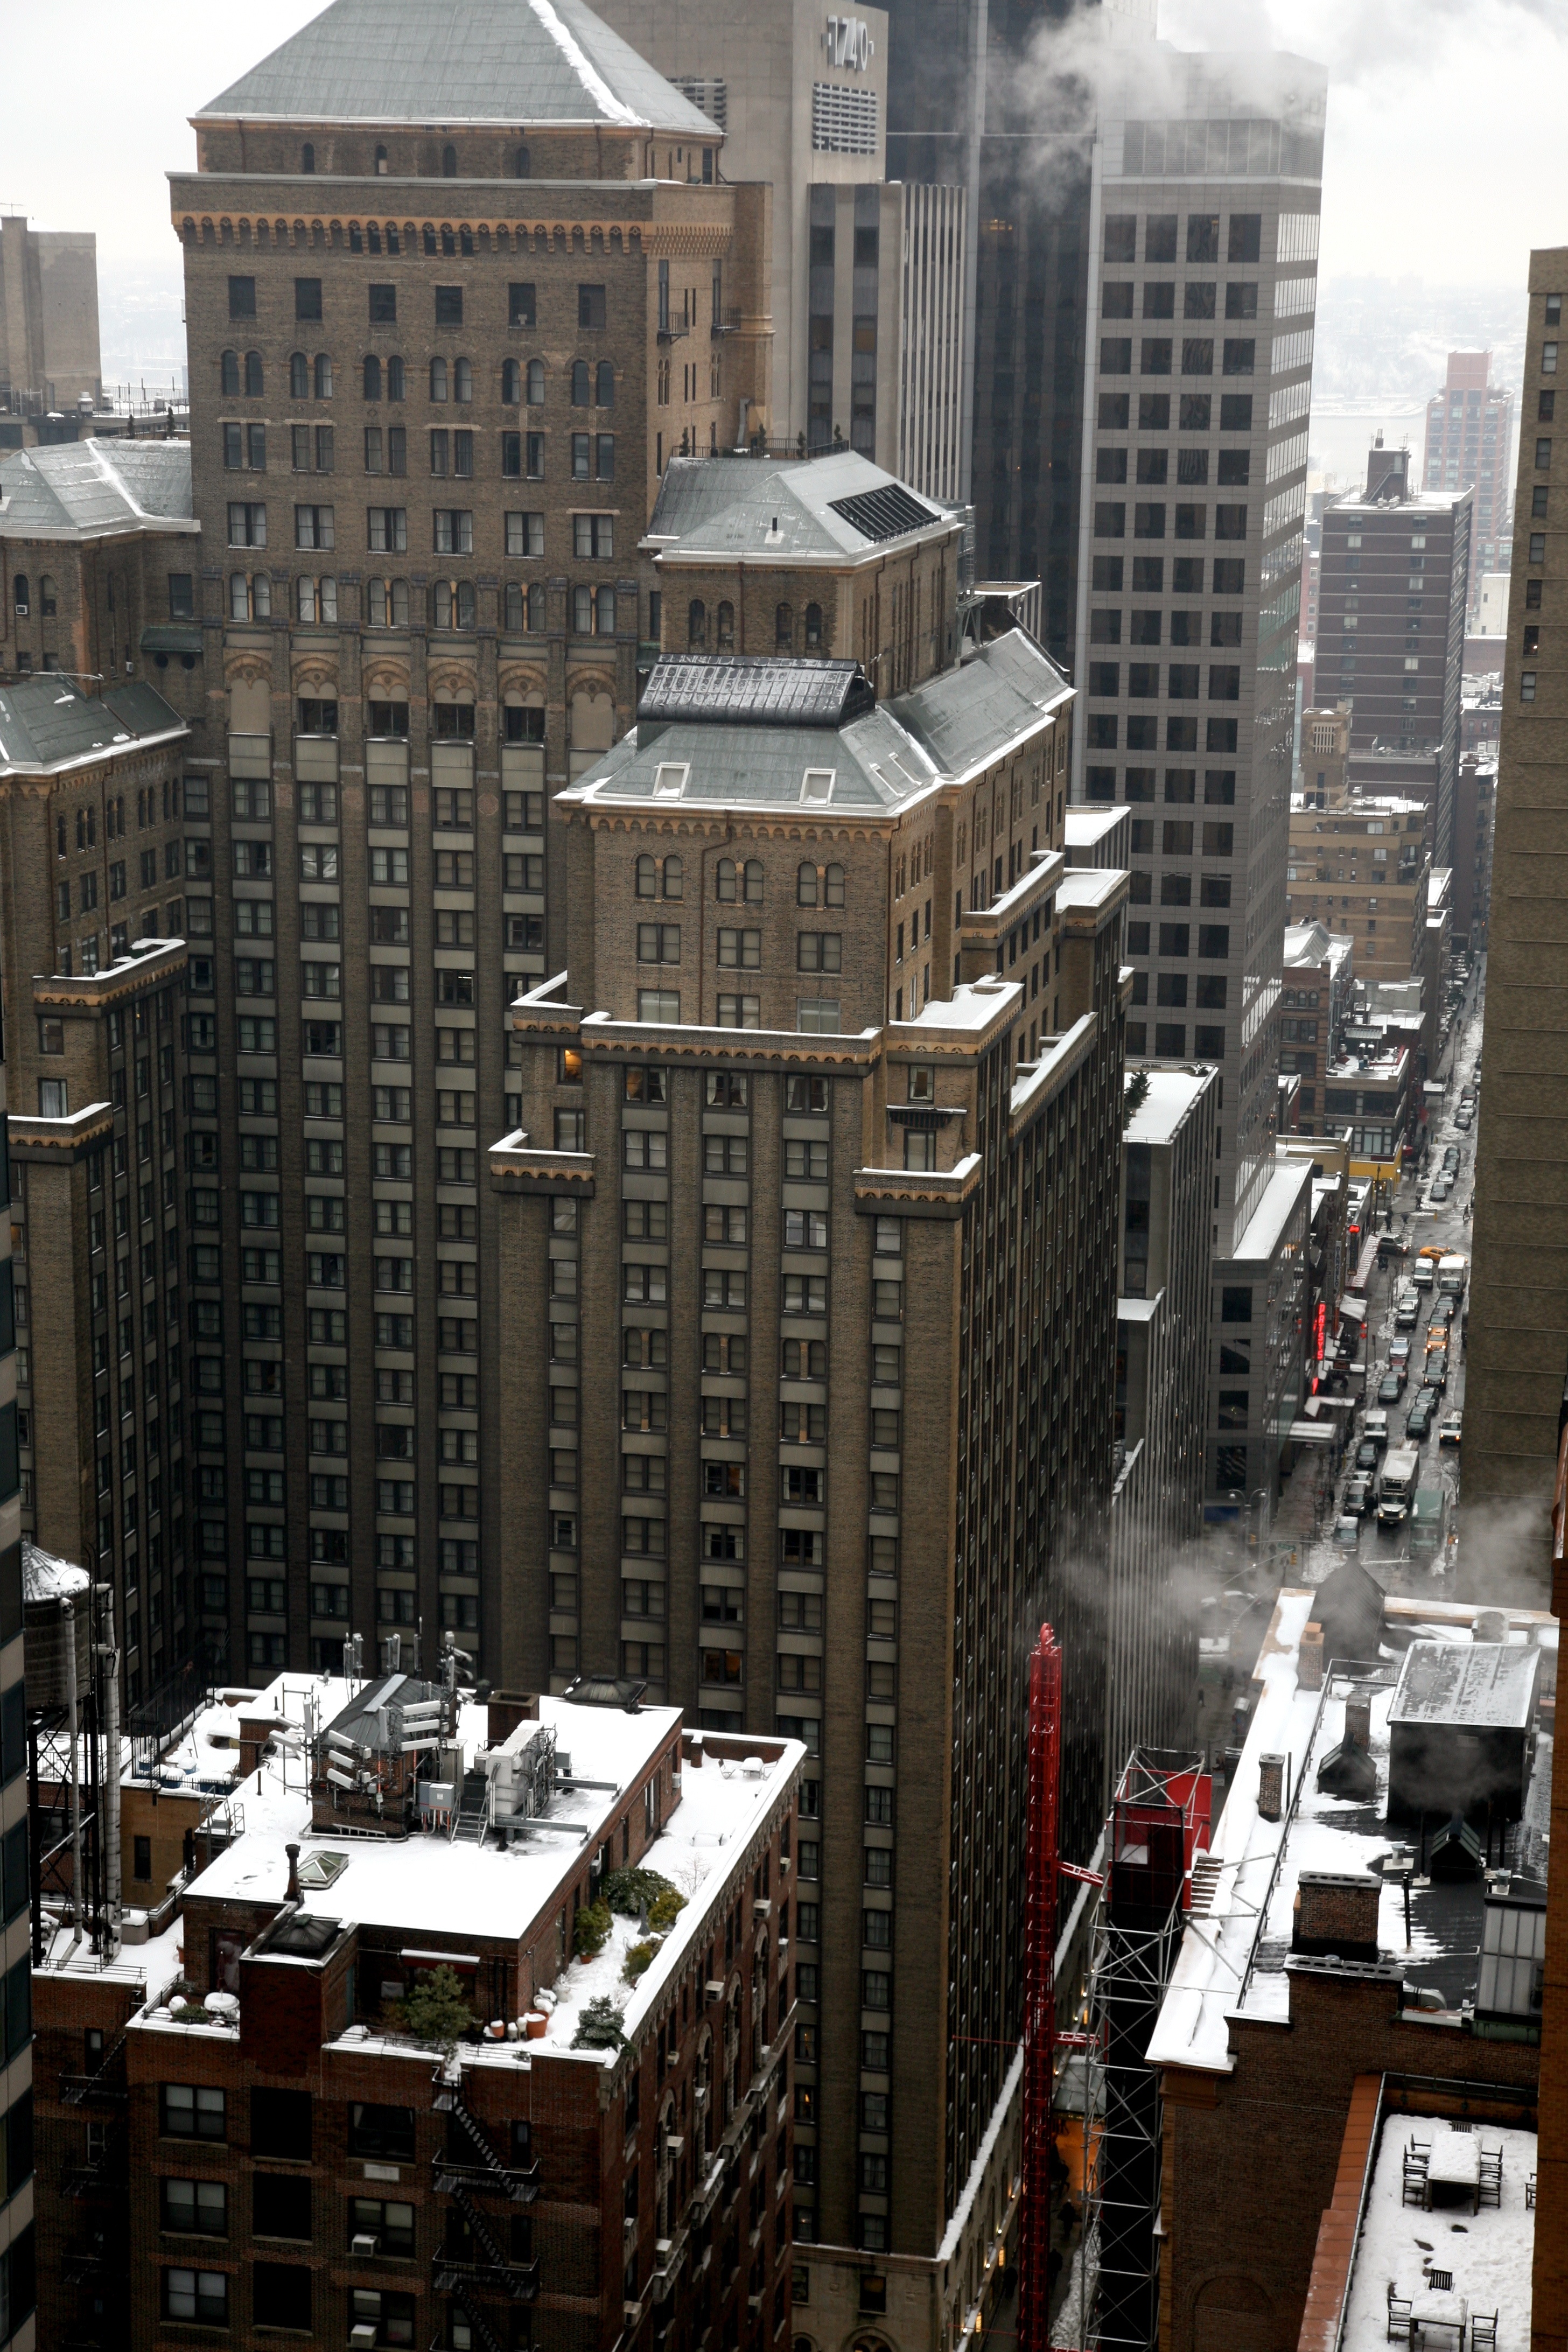
architecture, skyline, street, building, city, skyscraper, cityscape, downtown, tower, nyc, landmark, facade, tower block, newyork, hotel, newyorkcity, arquitectura, ny, metropolis, skycraper, midtownwest, parkermeridien, parkermeridienhotel, gratteciel, neighbourhood, urban area, human settlement, metropolitan area